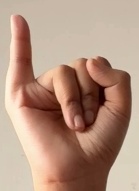
ASL sign: I